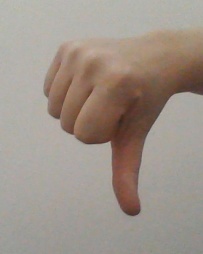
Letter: waw